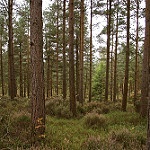
Label: forest